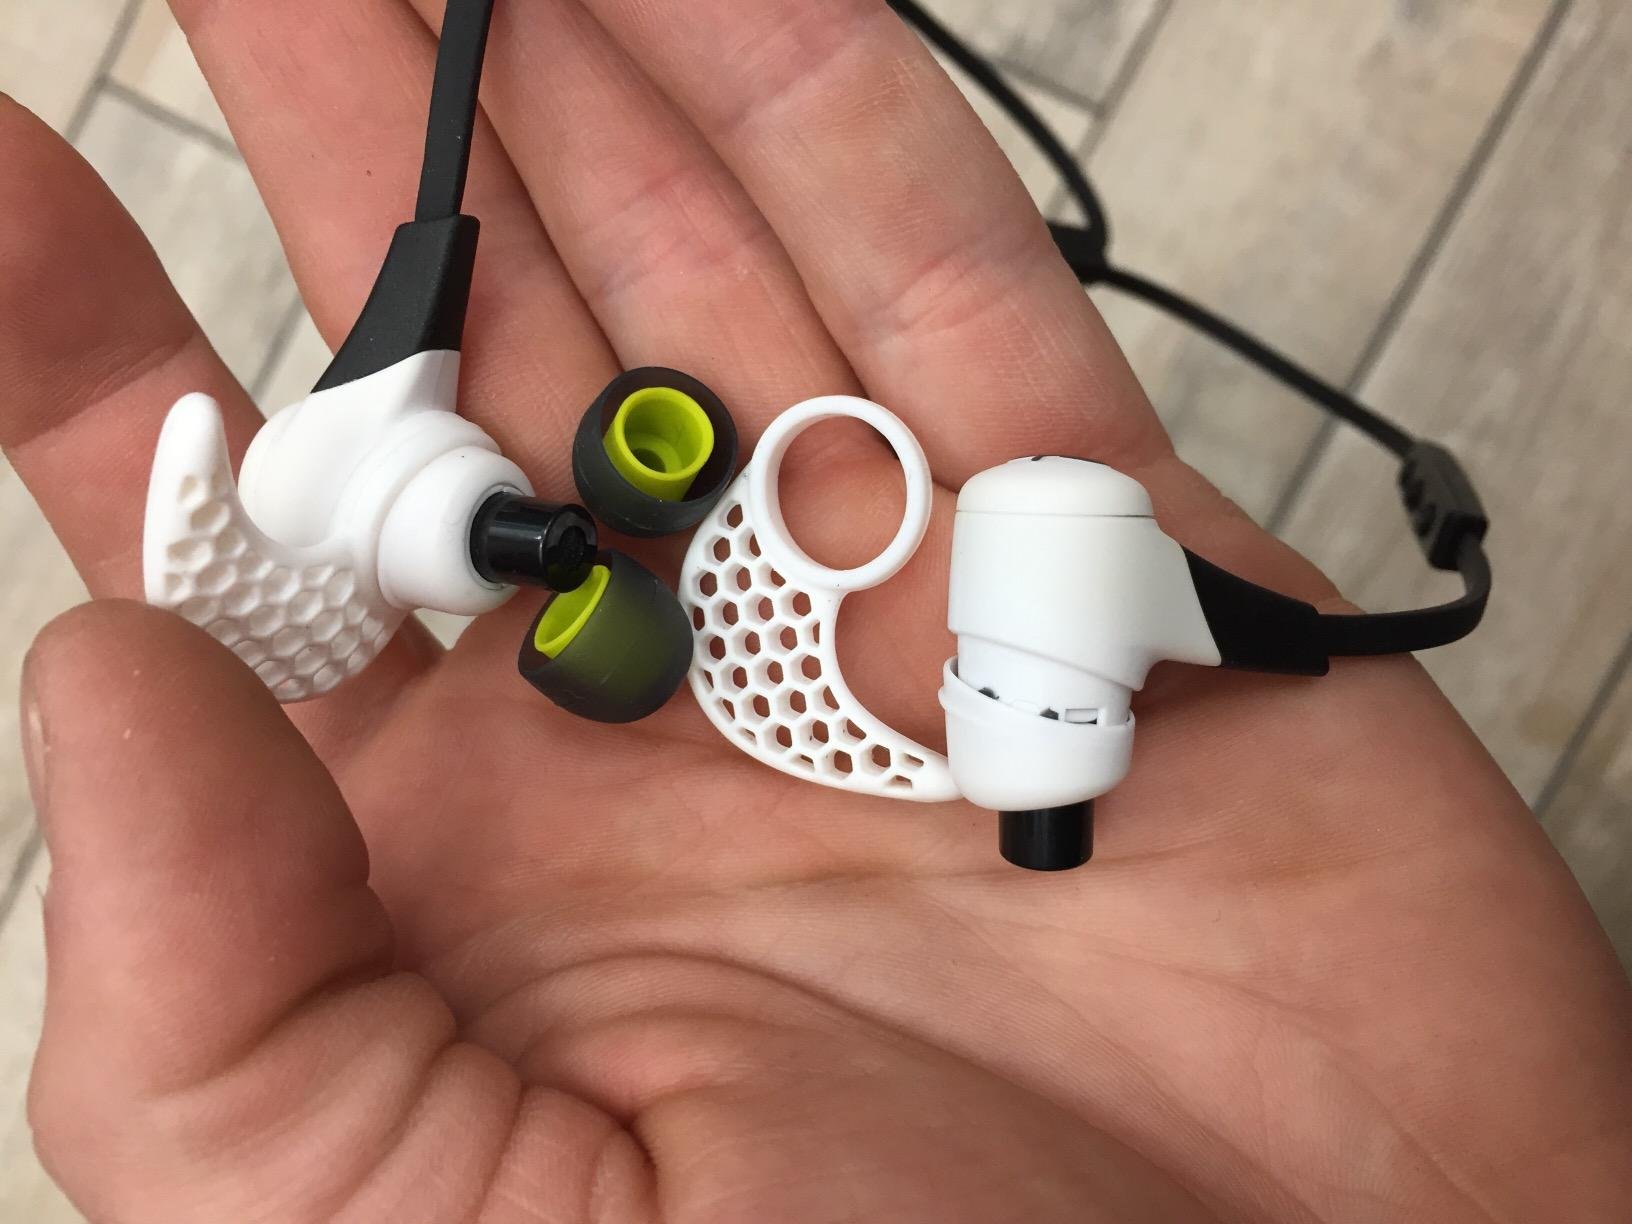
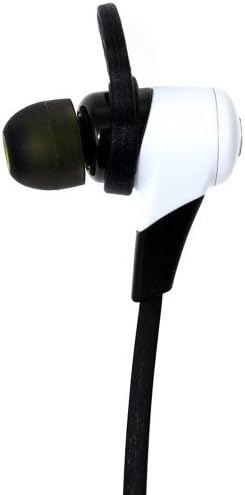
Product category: headphones
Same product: no